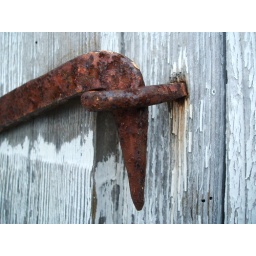
some detail from an old boat house down by the fjord